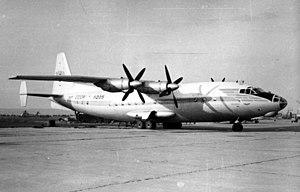
L'Antonov An-10 Ukraina est un avion de transport commercial quadri-turbopropulseur soviétique.